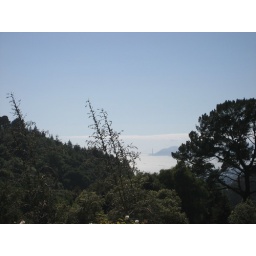
if you look closely you can see the golden gate bridge in the back